Evan Evans (Ieuan Glan Geirionydd)

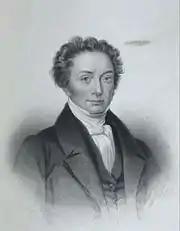
Engraving of a portrait of Evan Evans

Evan Evans (20 April 1795 – 21 January 1855), was a Welsh clergyman, poet, hymnwriter, journalist, translator and devotional writer, who was three times chaired at various local Eisteddfodau. His works were almost all written in the Welsh language, the poems being published under his bardic name, Ieuan Glan Geirionydd. Seven of his poems are included in "The Oxford Book of Welsh Verse". His best-known poems are perhaps "Ysgoldy Rhad Llanrwst", "Glan Geirionydd" and "Cyflafan Morfa Rhuddlan", and his hymns include "Rwy'n sefyll ar dymhestlog lan" and "Mae 'nghyfeillion adre'n myned".